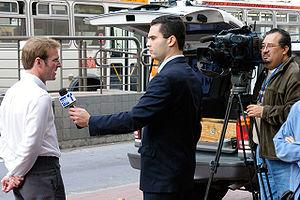
Le micro-trottoir est une technique journalistique qui consiste à interroger des personnes ciblées, le plus souvent dans la rue, pour leur poser une question et collecter leur opinion spontanée sur un sujet.